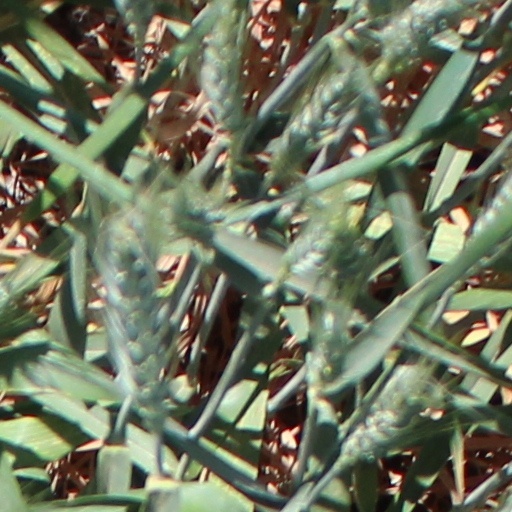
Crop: wheat